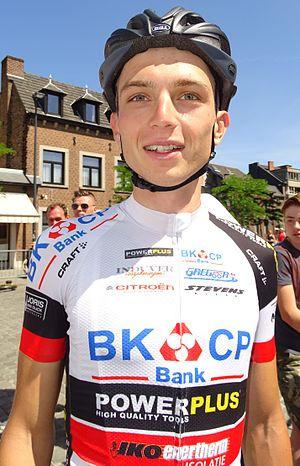
Reportage réalisé le dimanche 14 juin à l'occasion du départ et de l'arrivée du Tour du Limbourg 2015 à Tongres, Belgique.
Michael Boroš est un coureur cycliste tchèque spécialisé dans la pratique du cyclo-cross, membre de l'équipe ČEZ Cyklo Tábor.
La saison 2015 de l'équipe cycliste BKCP-Corendon est la septième de cette équipe. L'équipe était dénommée BKCP-Powerplus jusqu'au 4 septembre inclus.